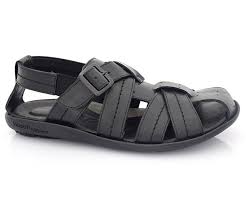
Waste category: shoes